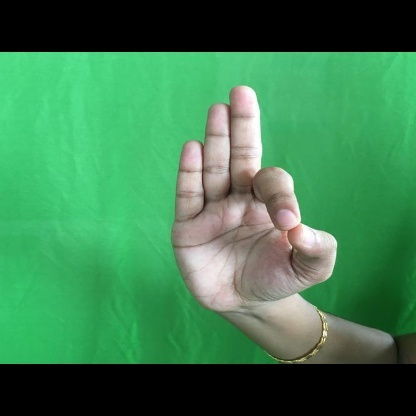
Mudra: Aralam